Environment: real
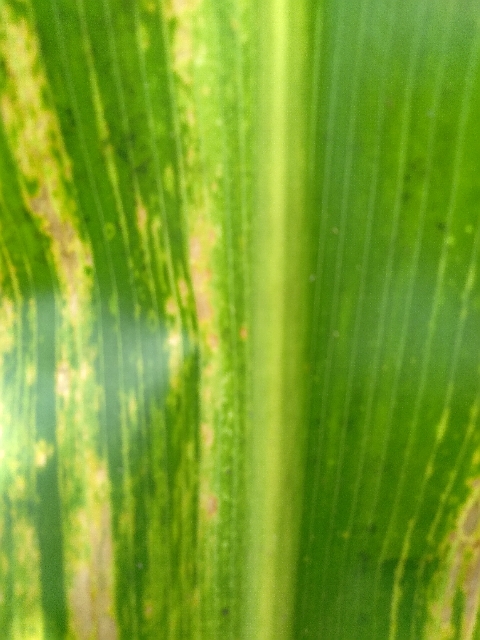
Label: lethal_necrosis